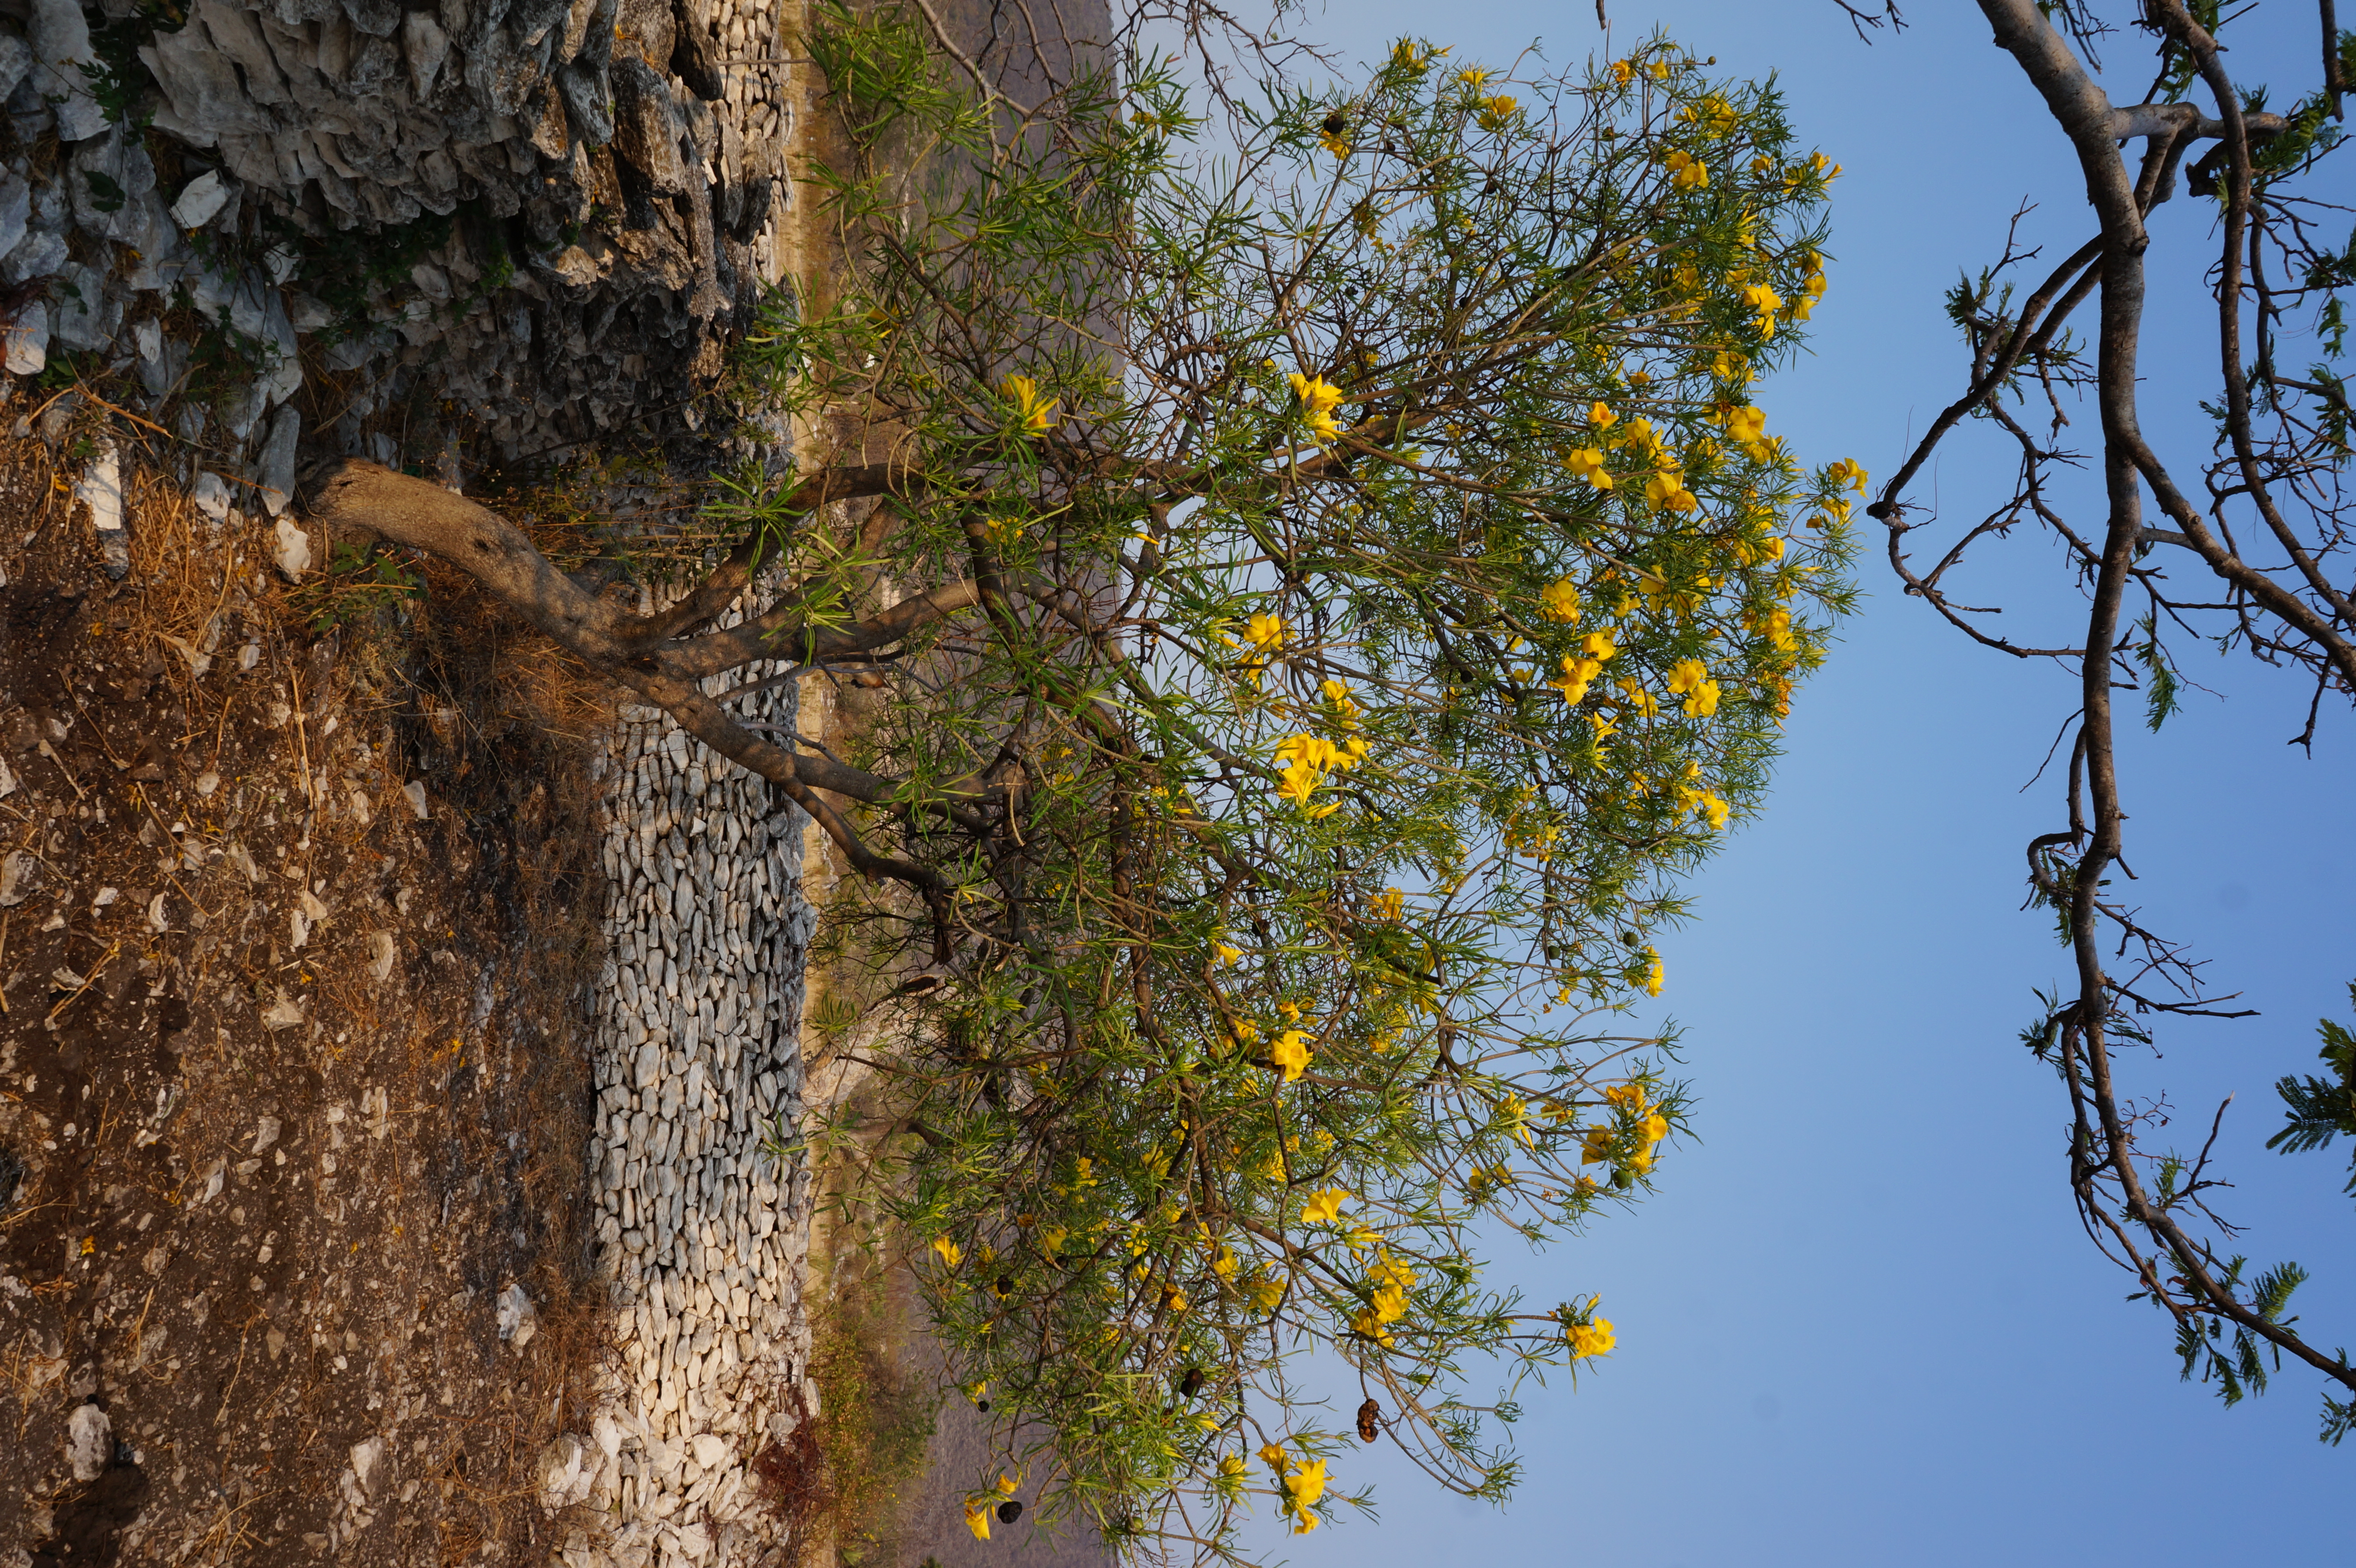
flower, flowers, wild, field, tree, yellow, nature, leaf, branch, plant, woody plant, sky, autumn, trunk, spring, sunlight, birch, birch family, deciduous, plane, Canoe birch, rock, plant stem, wildflower, twig